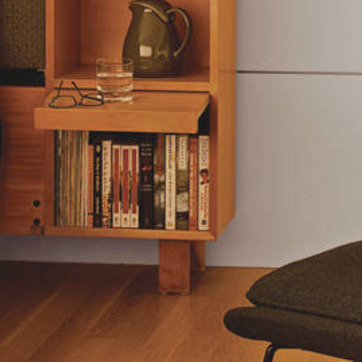
Material: paper